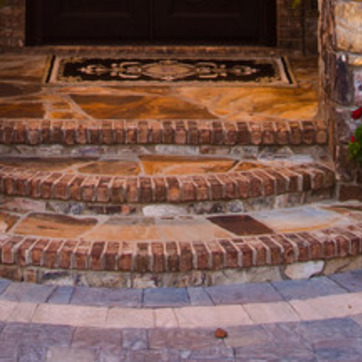
Material: brick